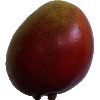
Label: Mango Red 1